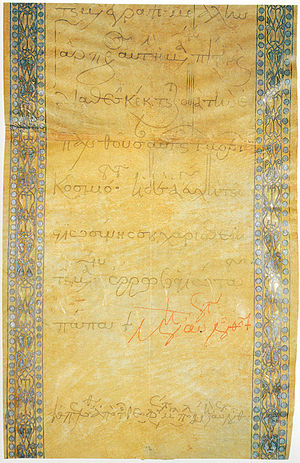
Manuel 1. (Østrom) / 2. Korstog og Renaud de Châtillon / Invasionen af Cypern
Brev fra Manuel 1. til Pave Eugene III om korstogene (Konstantinopel, 1146, Vatikanets hemmelige arkiv): i dette dokument svarer kejseren på et tidligere brev fra paven, hvor paven beder Ludvig 7. af Frankrig om at befri det hellige land og generobre Grevskabet Edessa. Manuel svarer, at han er villig til at modtage den franske hær og støtte den, men han klager over at have modtaget brevet fra en udsending fra kongen af Frankrig og ikke fra en pavelig ambassadør.[13]
Manuel 1. Komnenos var en byzantinsk kejser i 1100-tallet, som regerede i en skelsættende periode for det Østromerske Kejserdømme og middelhavsområdet.